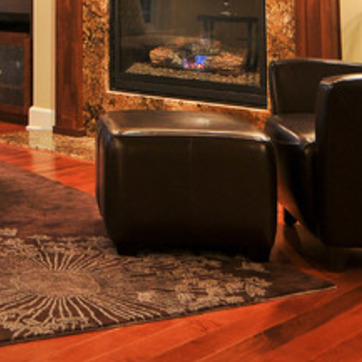
Material: leather